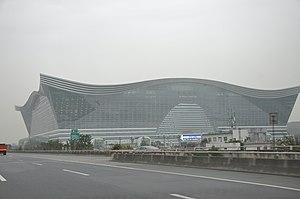
Le New Century Global Center est un bâtiment multifonction situé à Chengdu en Chine.